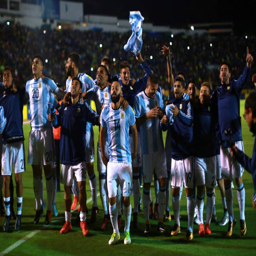
soccer player celebrates with teammates after winning a match as part .